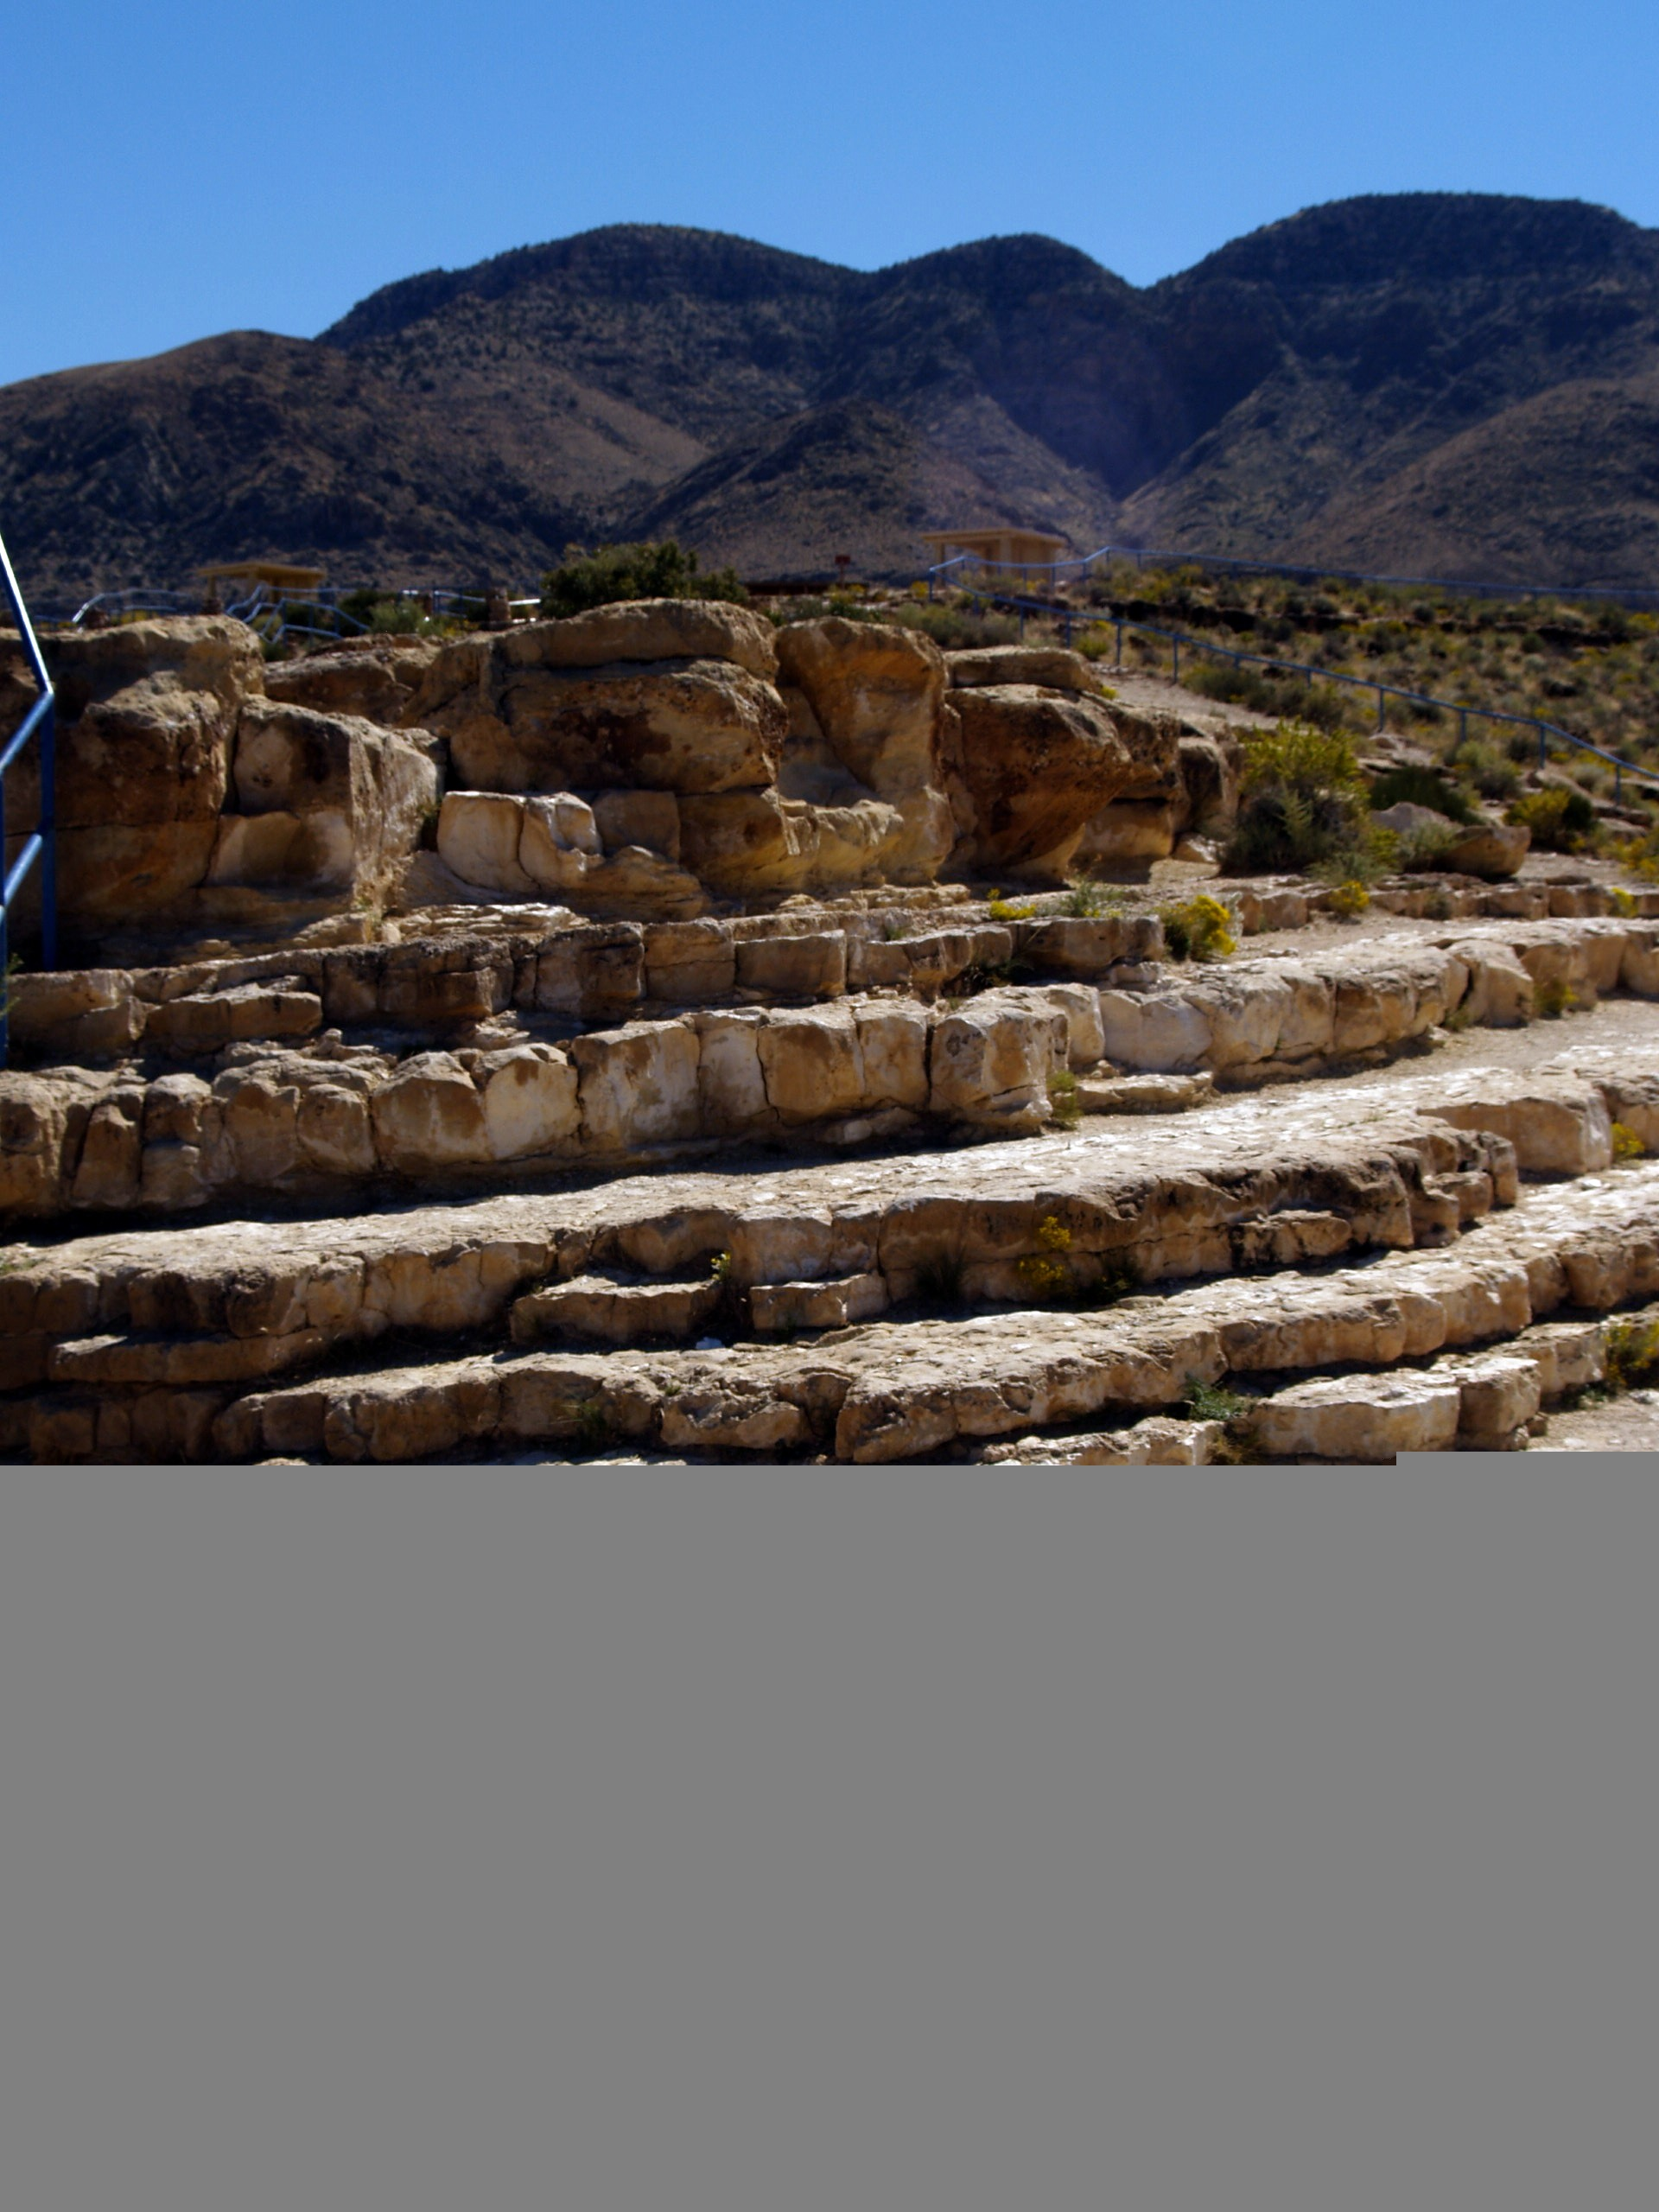
landscape, nature, rock, formation, scenery, usa, terrain, material, erosion, geology, tourist attraction, minerals, wyoming, yellowstone national park, stone formation, geology mineral, natural stairs